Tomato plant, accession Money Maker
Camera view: horizontal (90 deg, fisheye); turntable rotation: 210 degrees
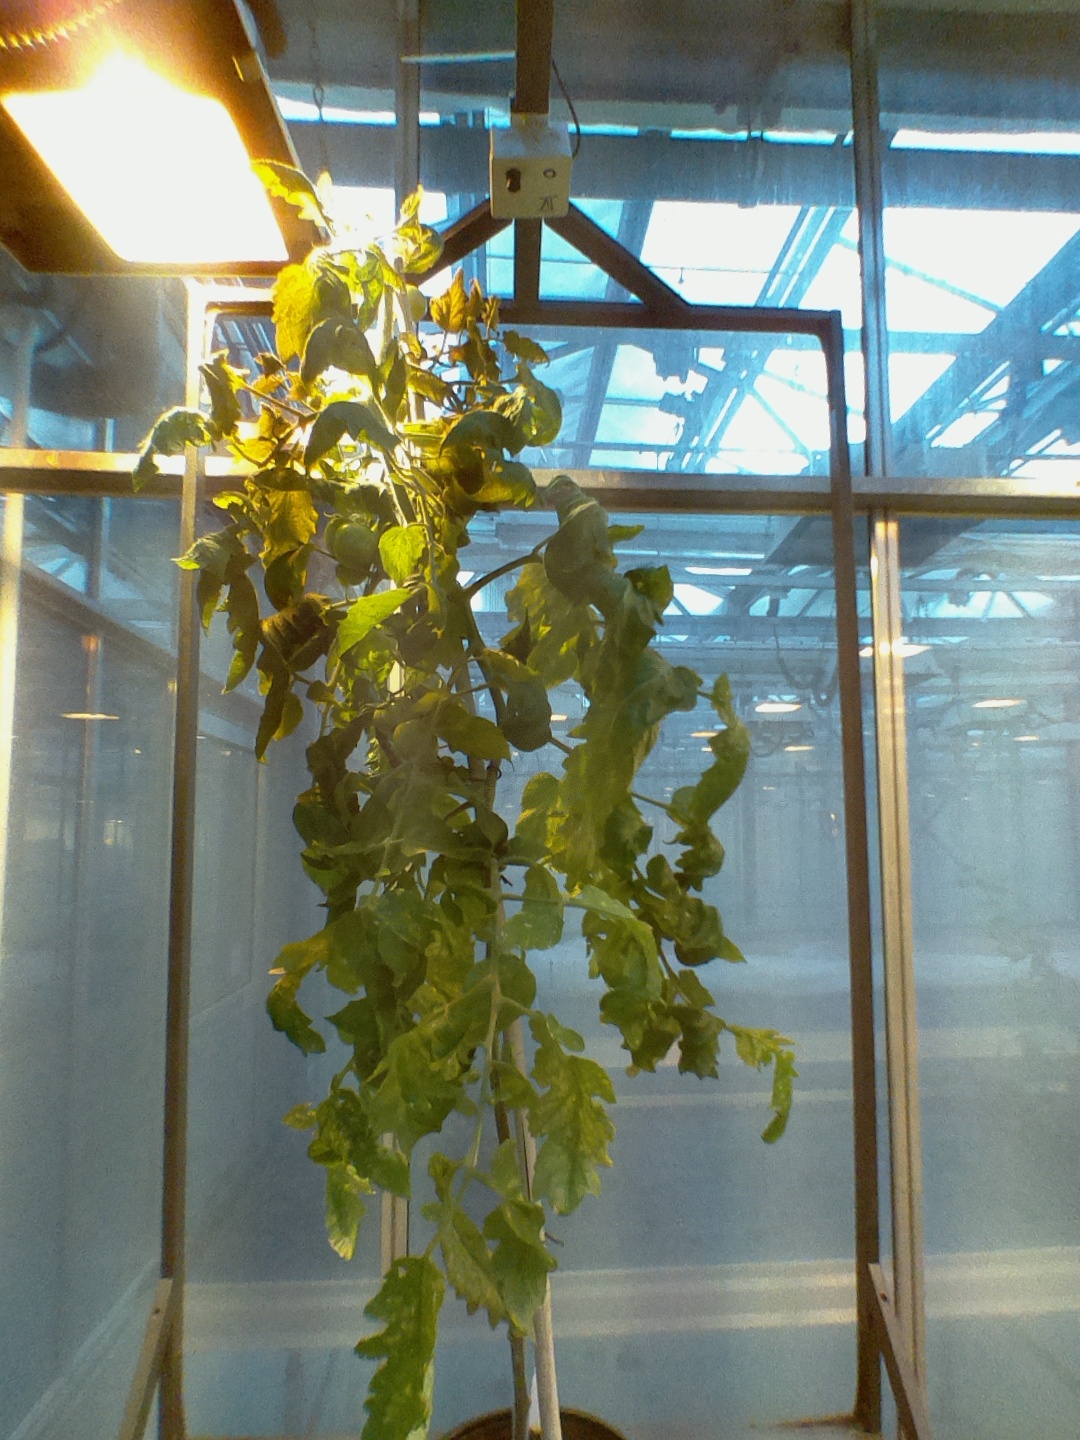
BBCH growth stage 76: 60%-70% of final fruit size